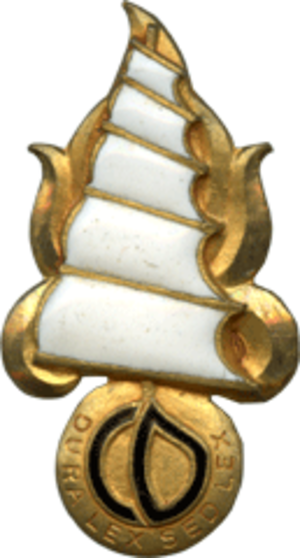
Figurent ci-dessous les diverses unités de Légion étrangère qui ne font pas l'objet d'un article entier.